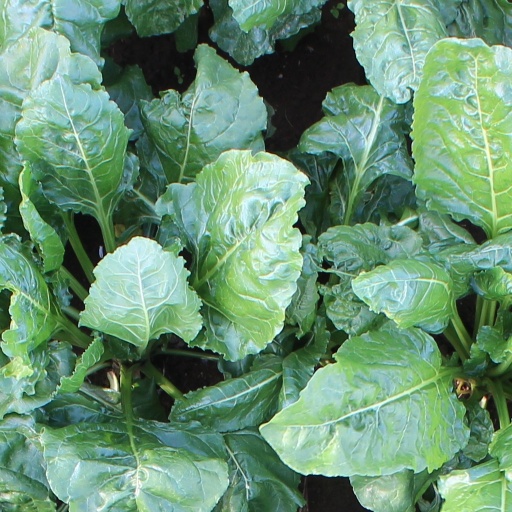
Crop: sugar beet